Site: brandenburg
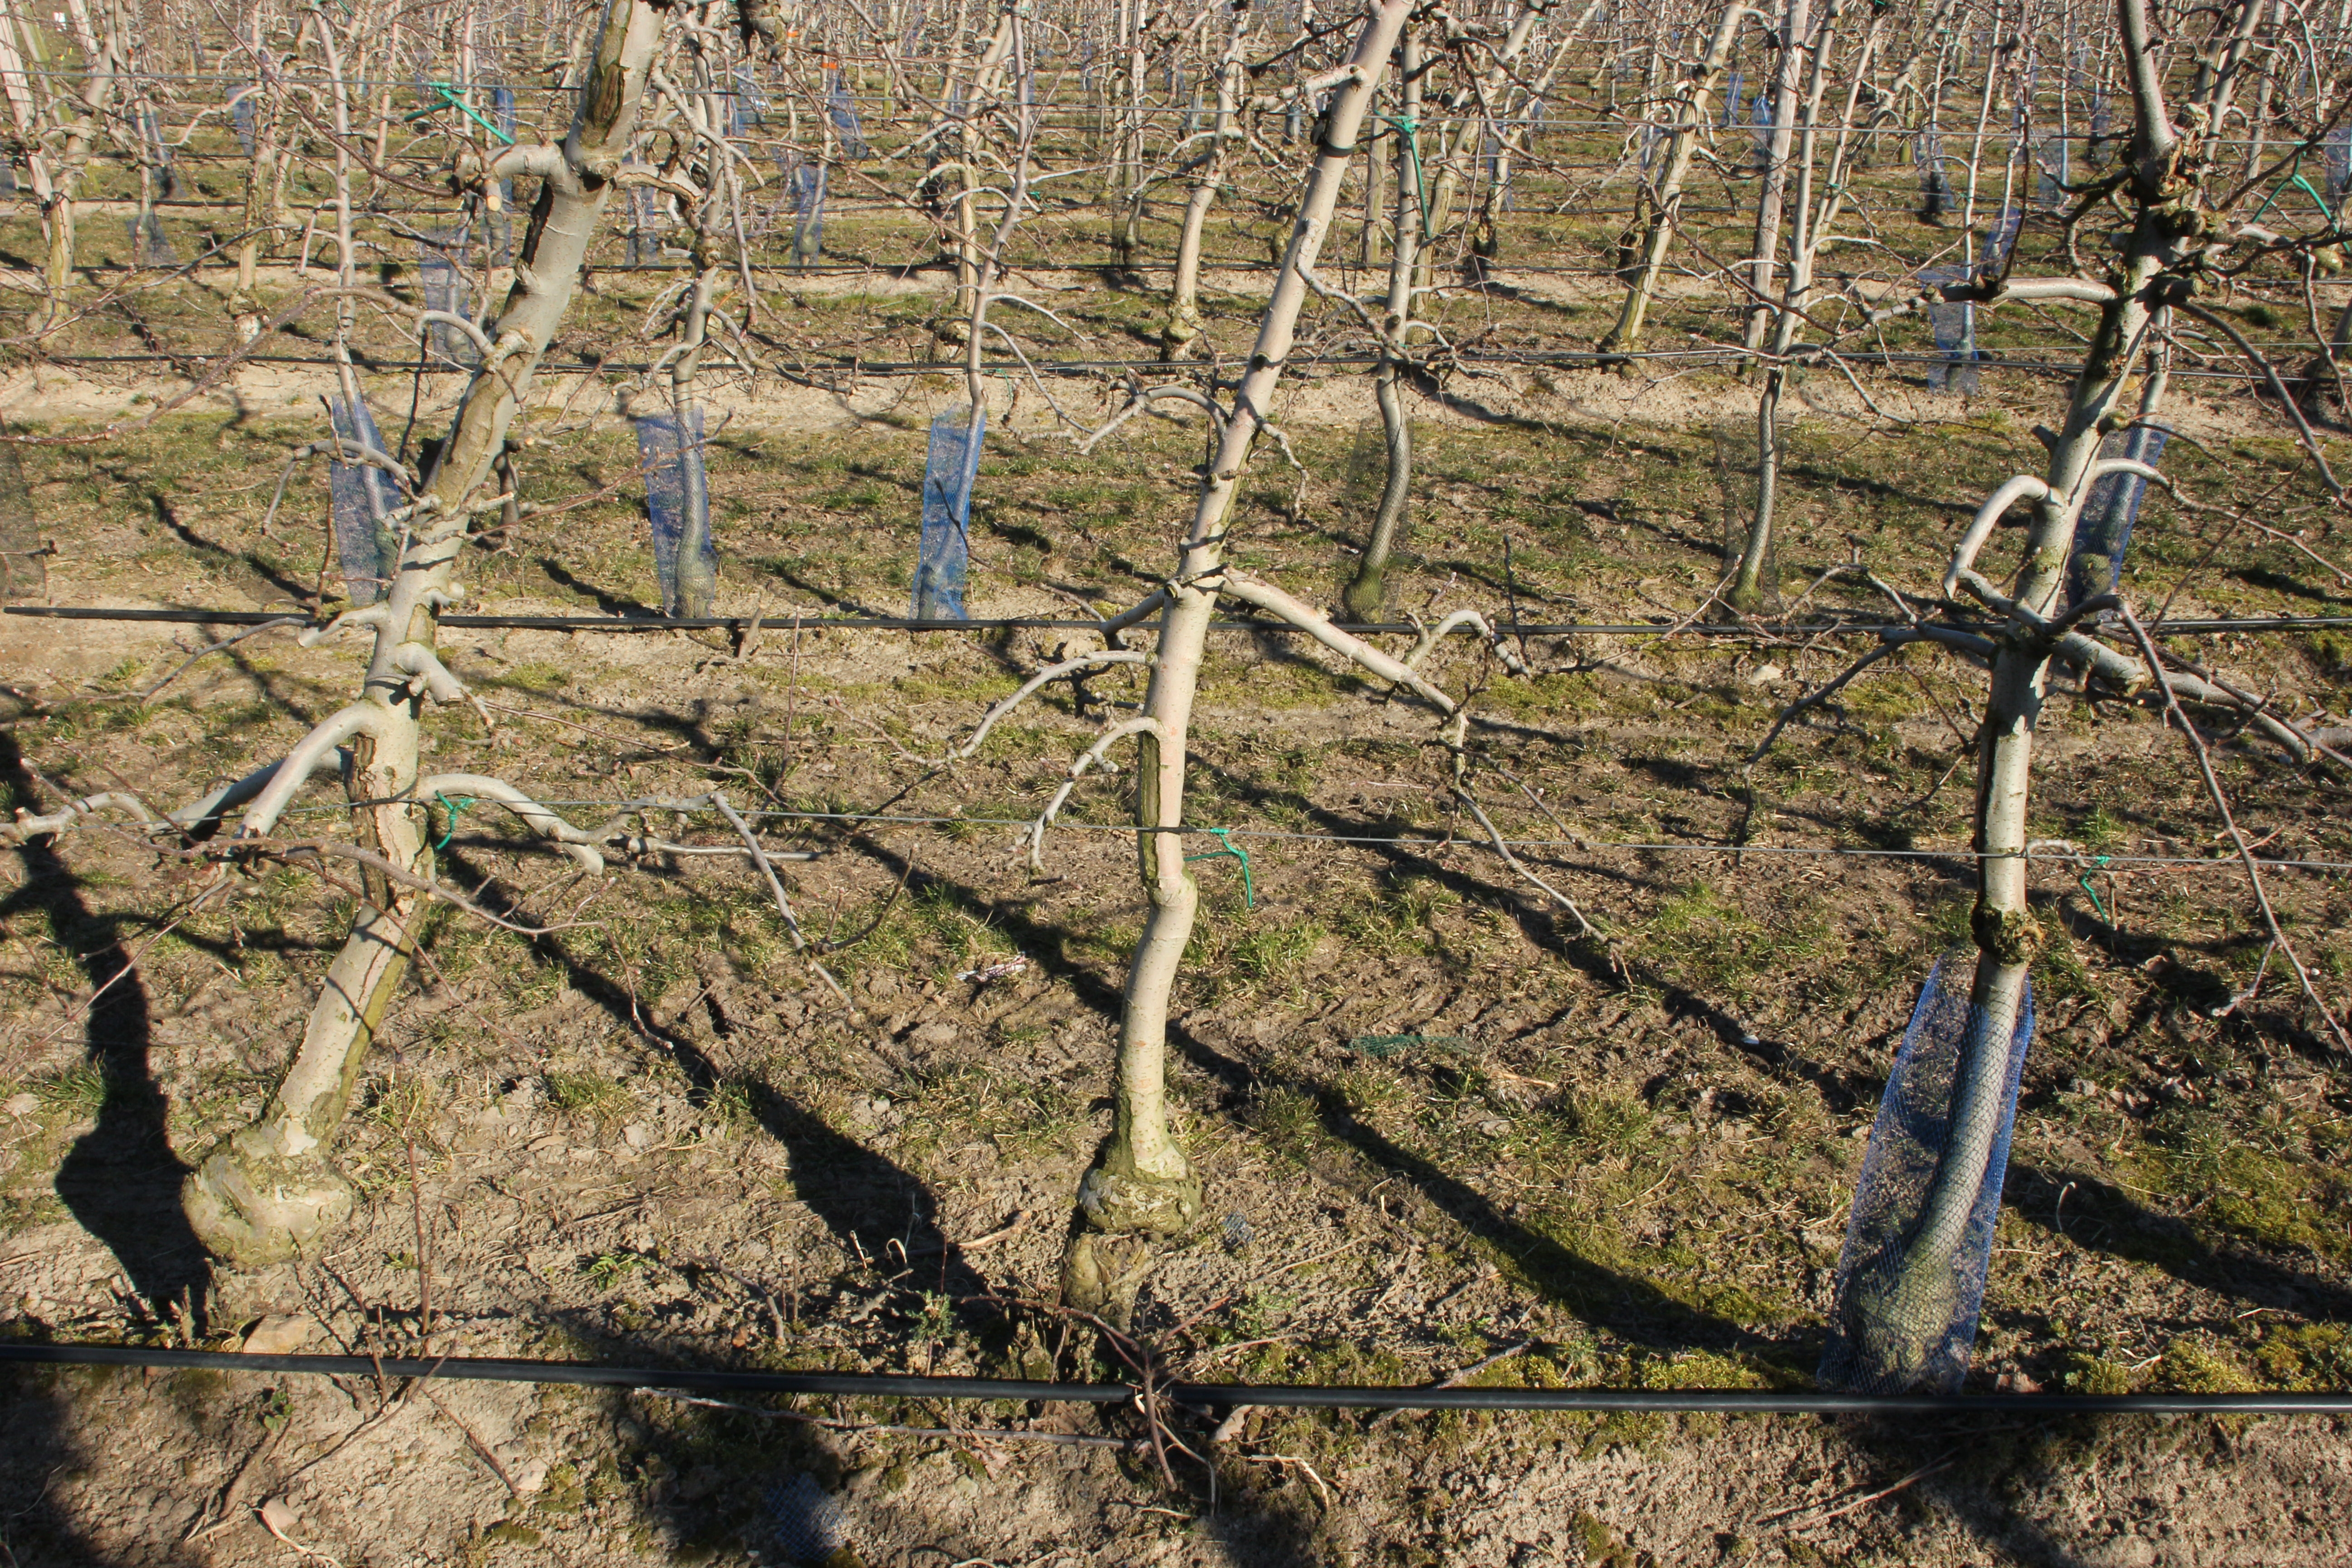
Growth stage (BBCH 03): Bud development